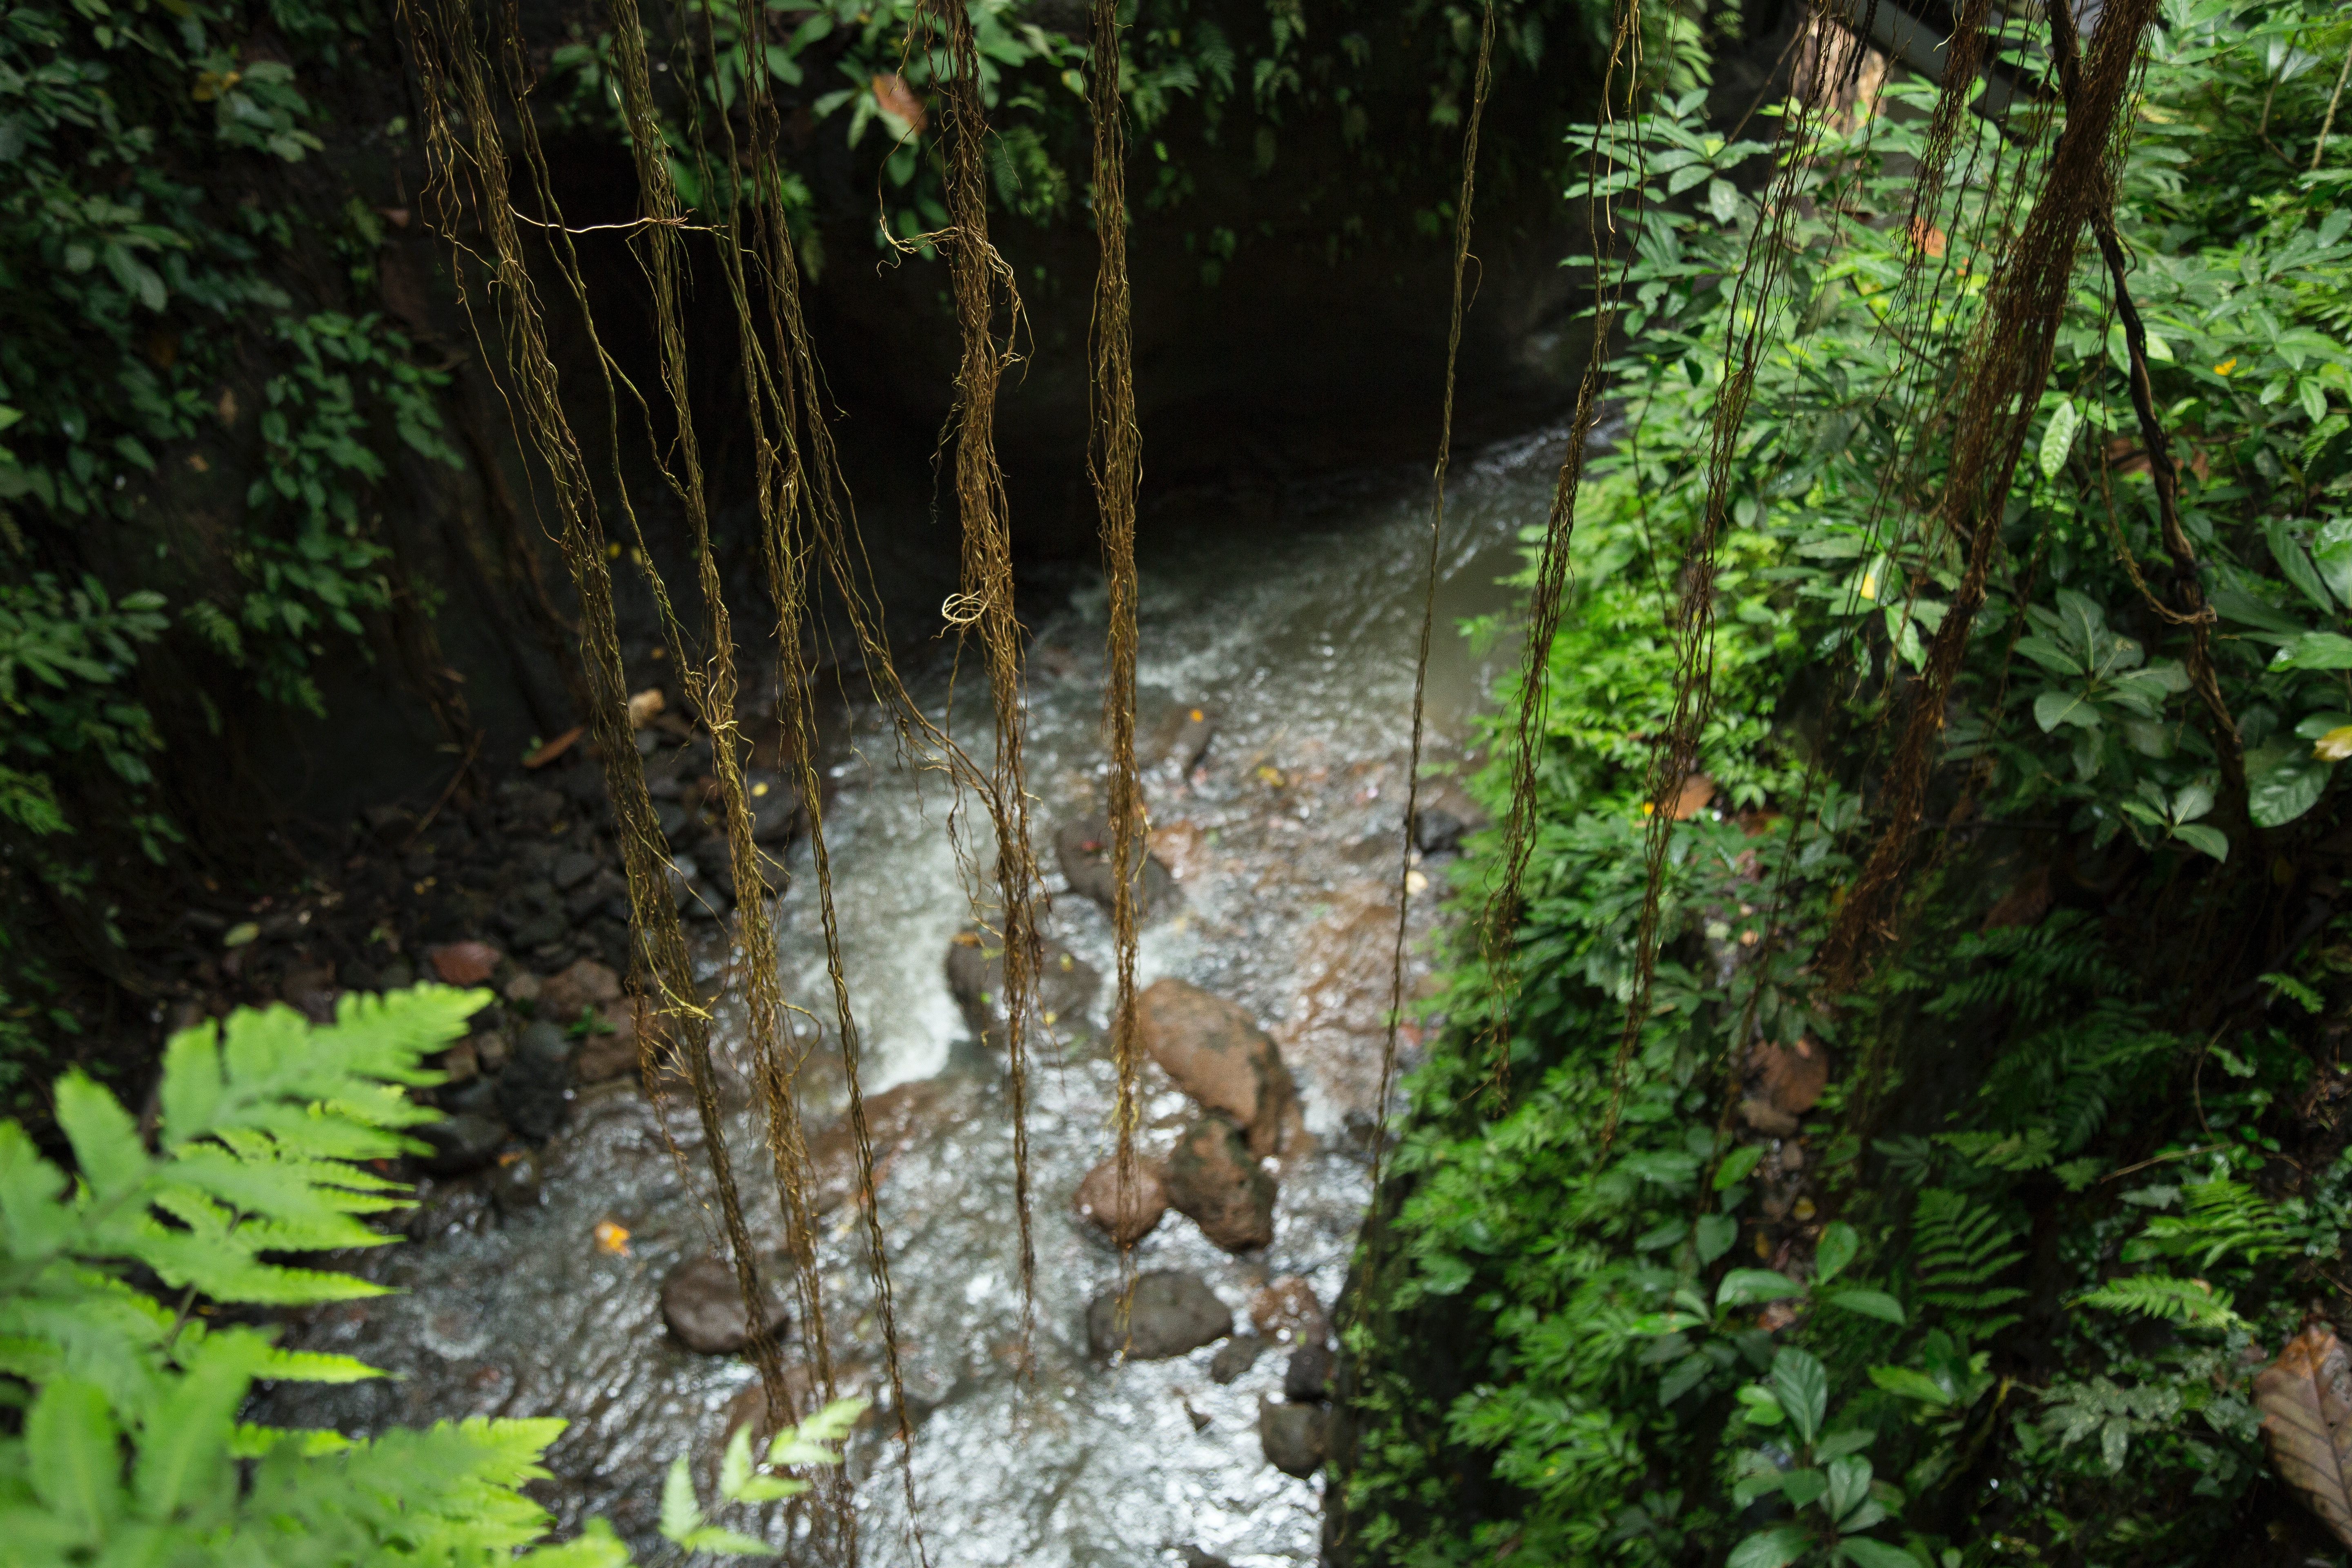
tree